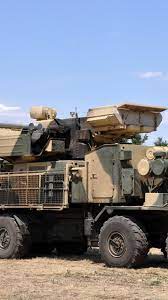
Label: Air Defense